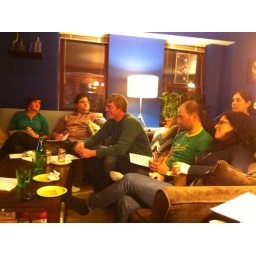
green and gold was the recommendation for admission...but i wore my cubs shirt in celebration of the beginning of baseball season!